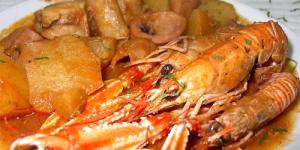
calamares con cigalas